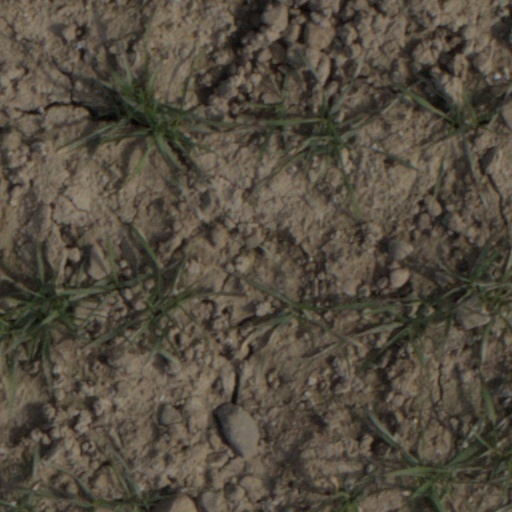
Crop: wheat